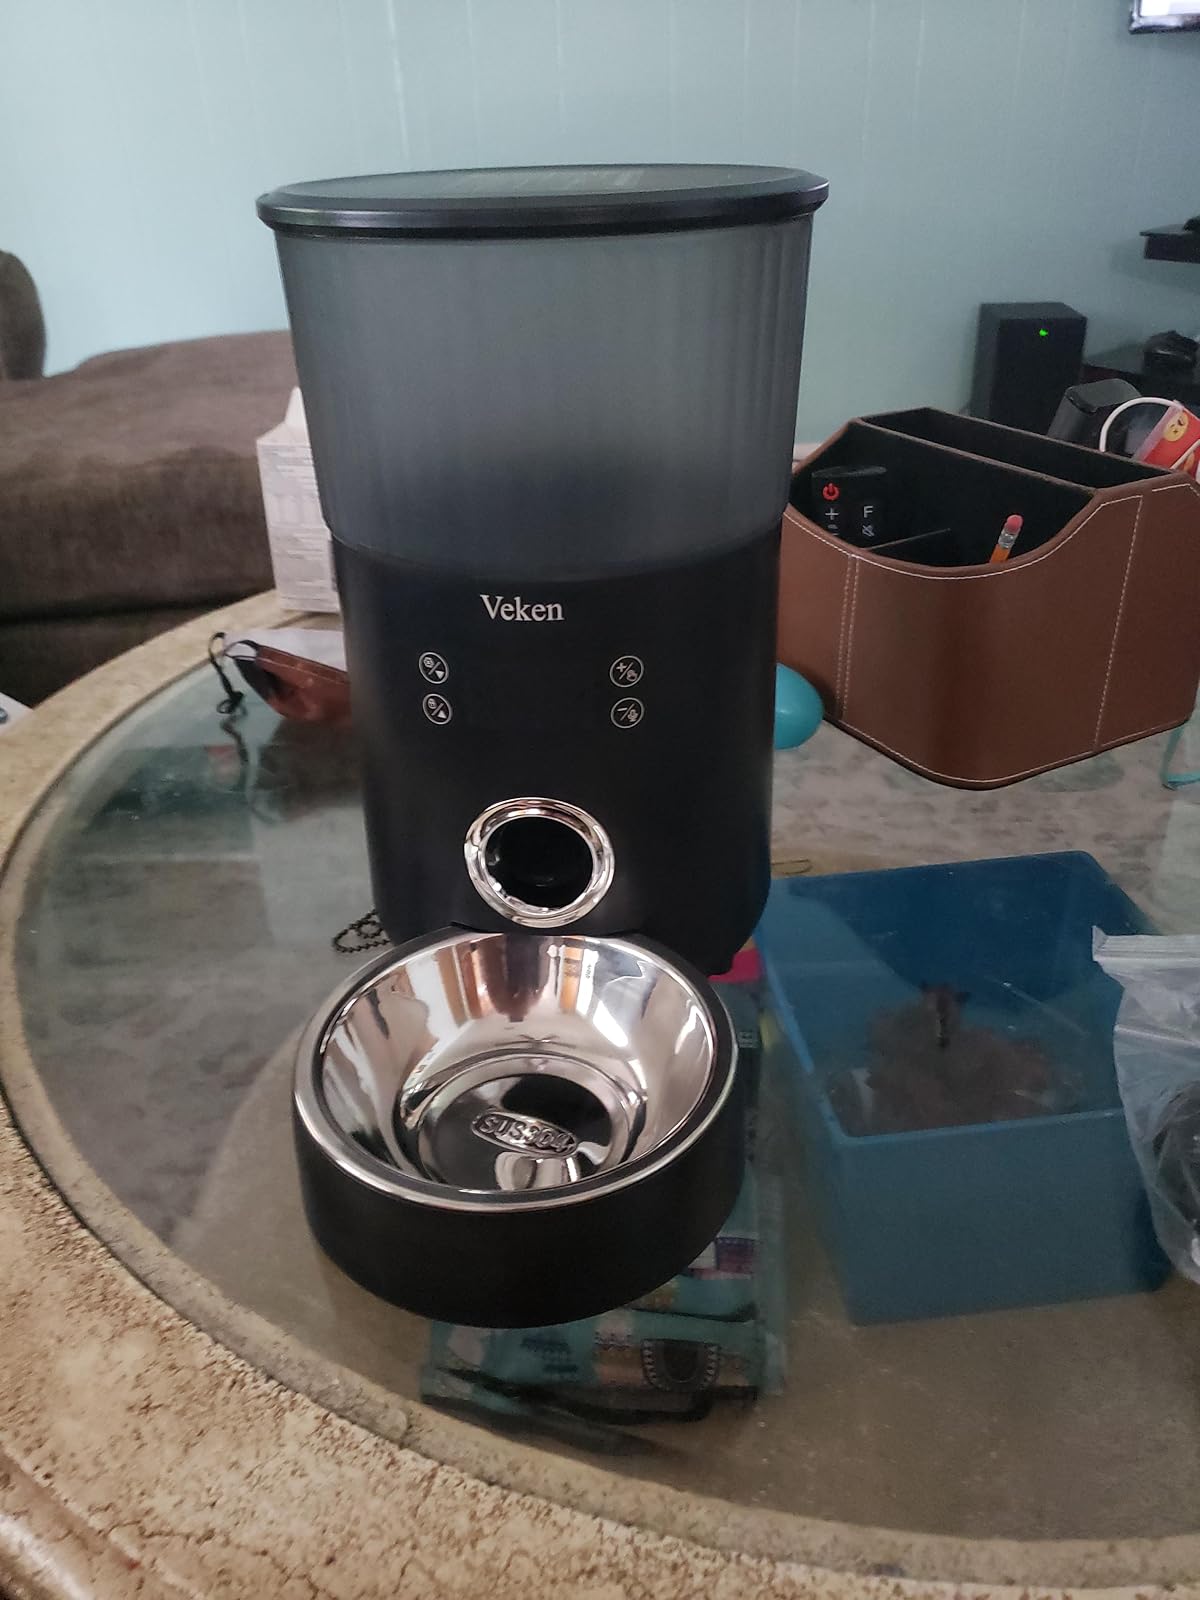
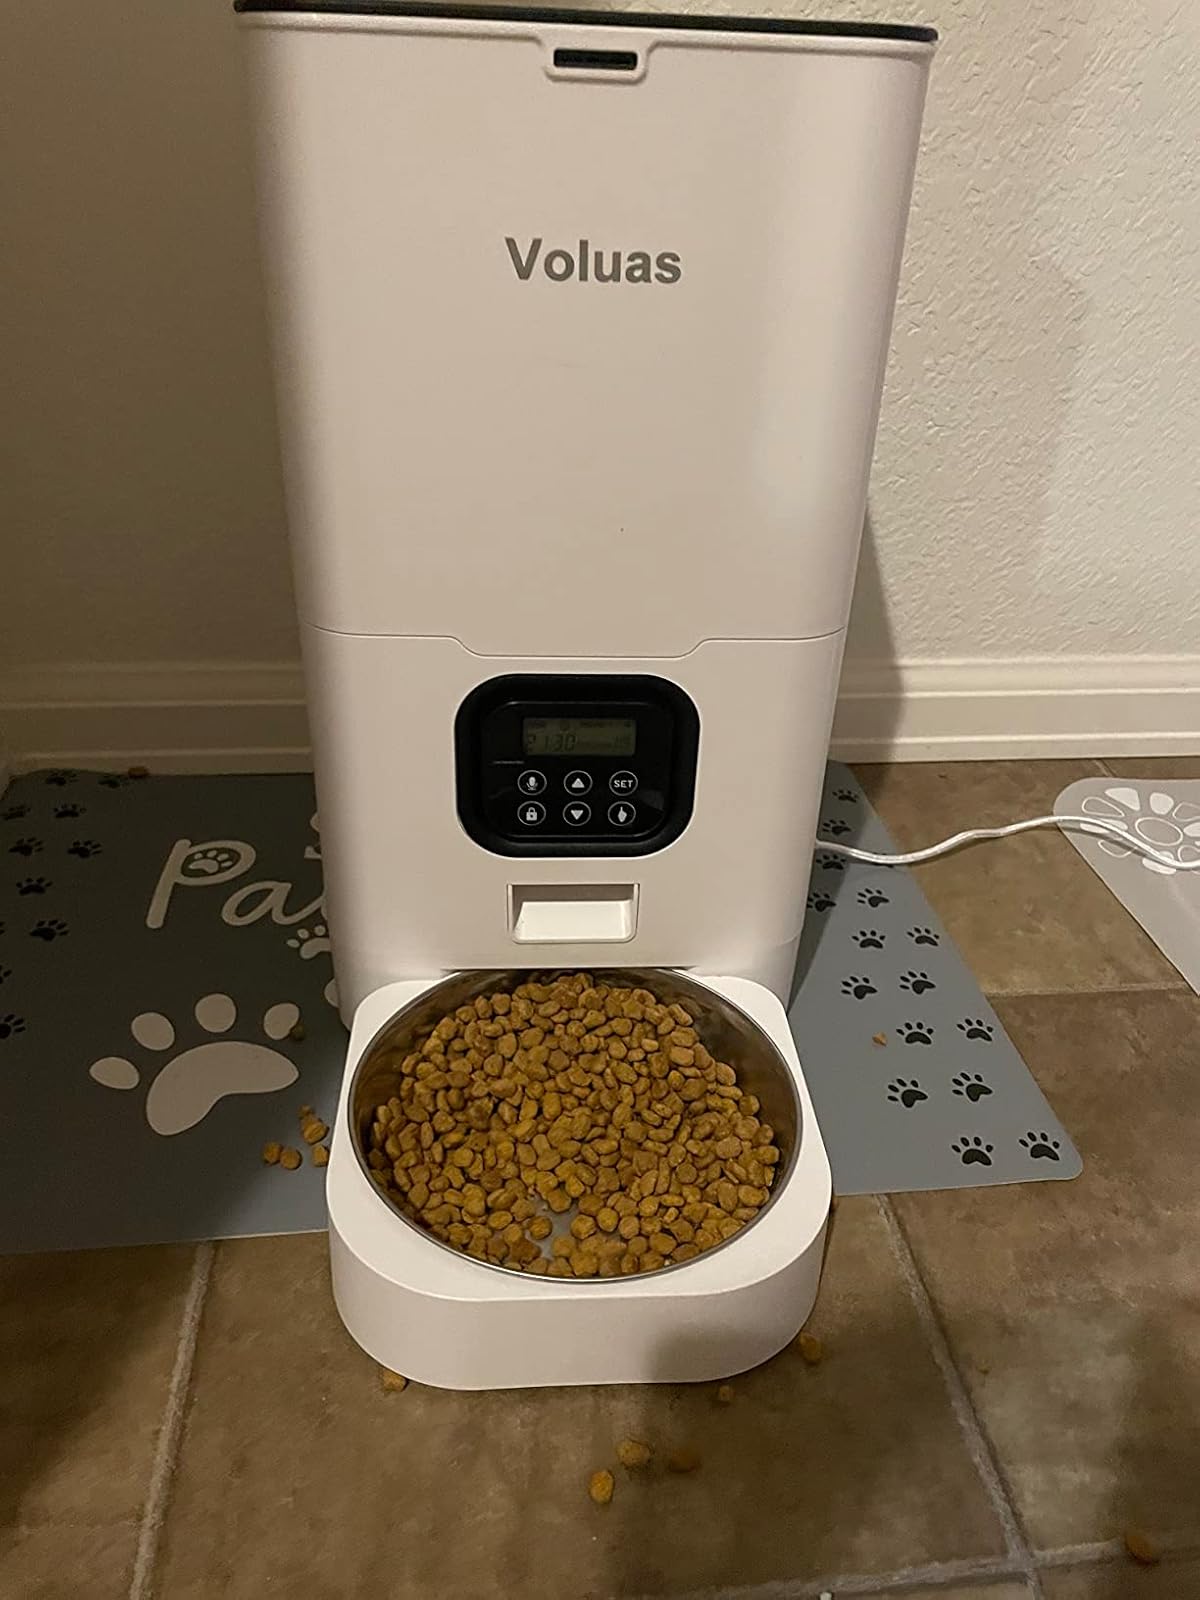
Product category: items_feeder
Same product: no